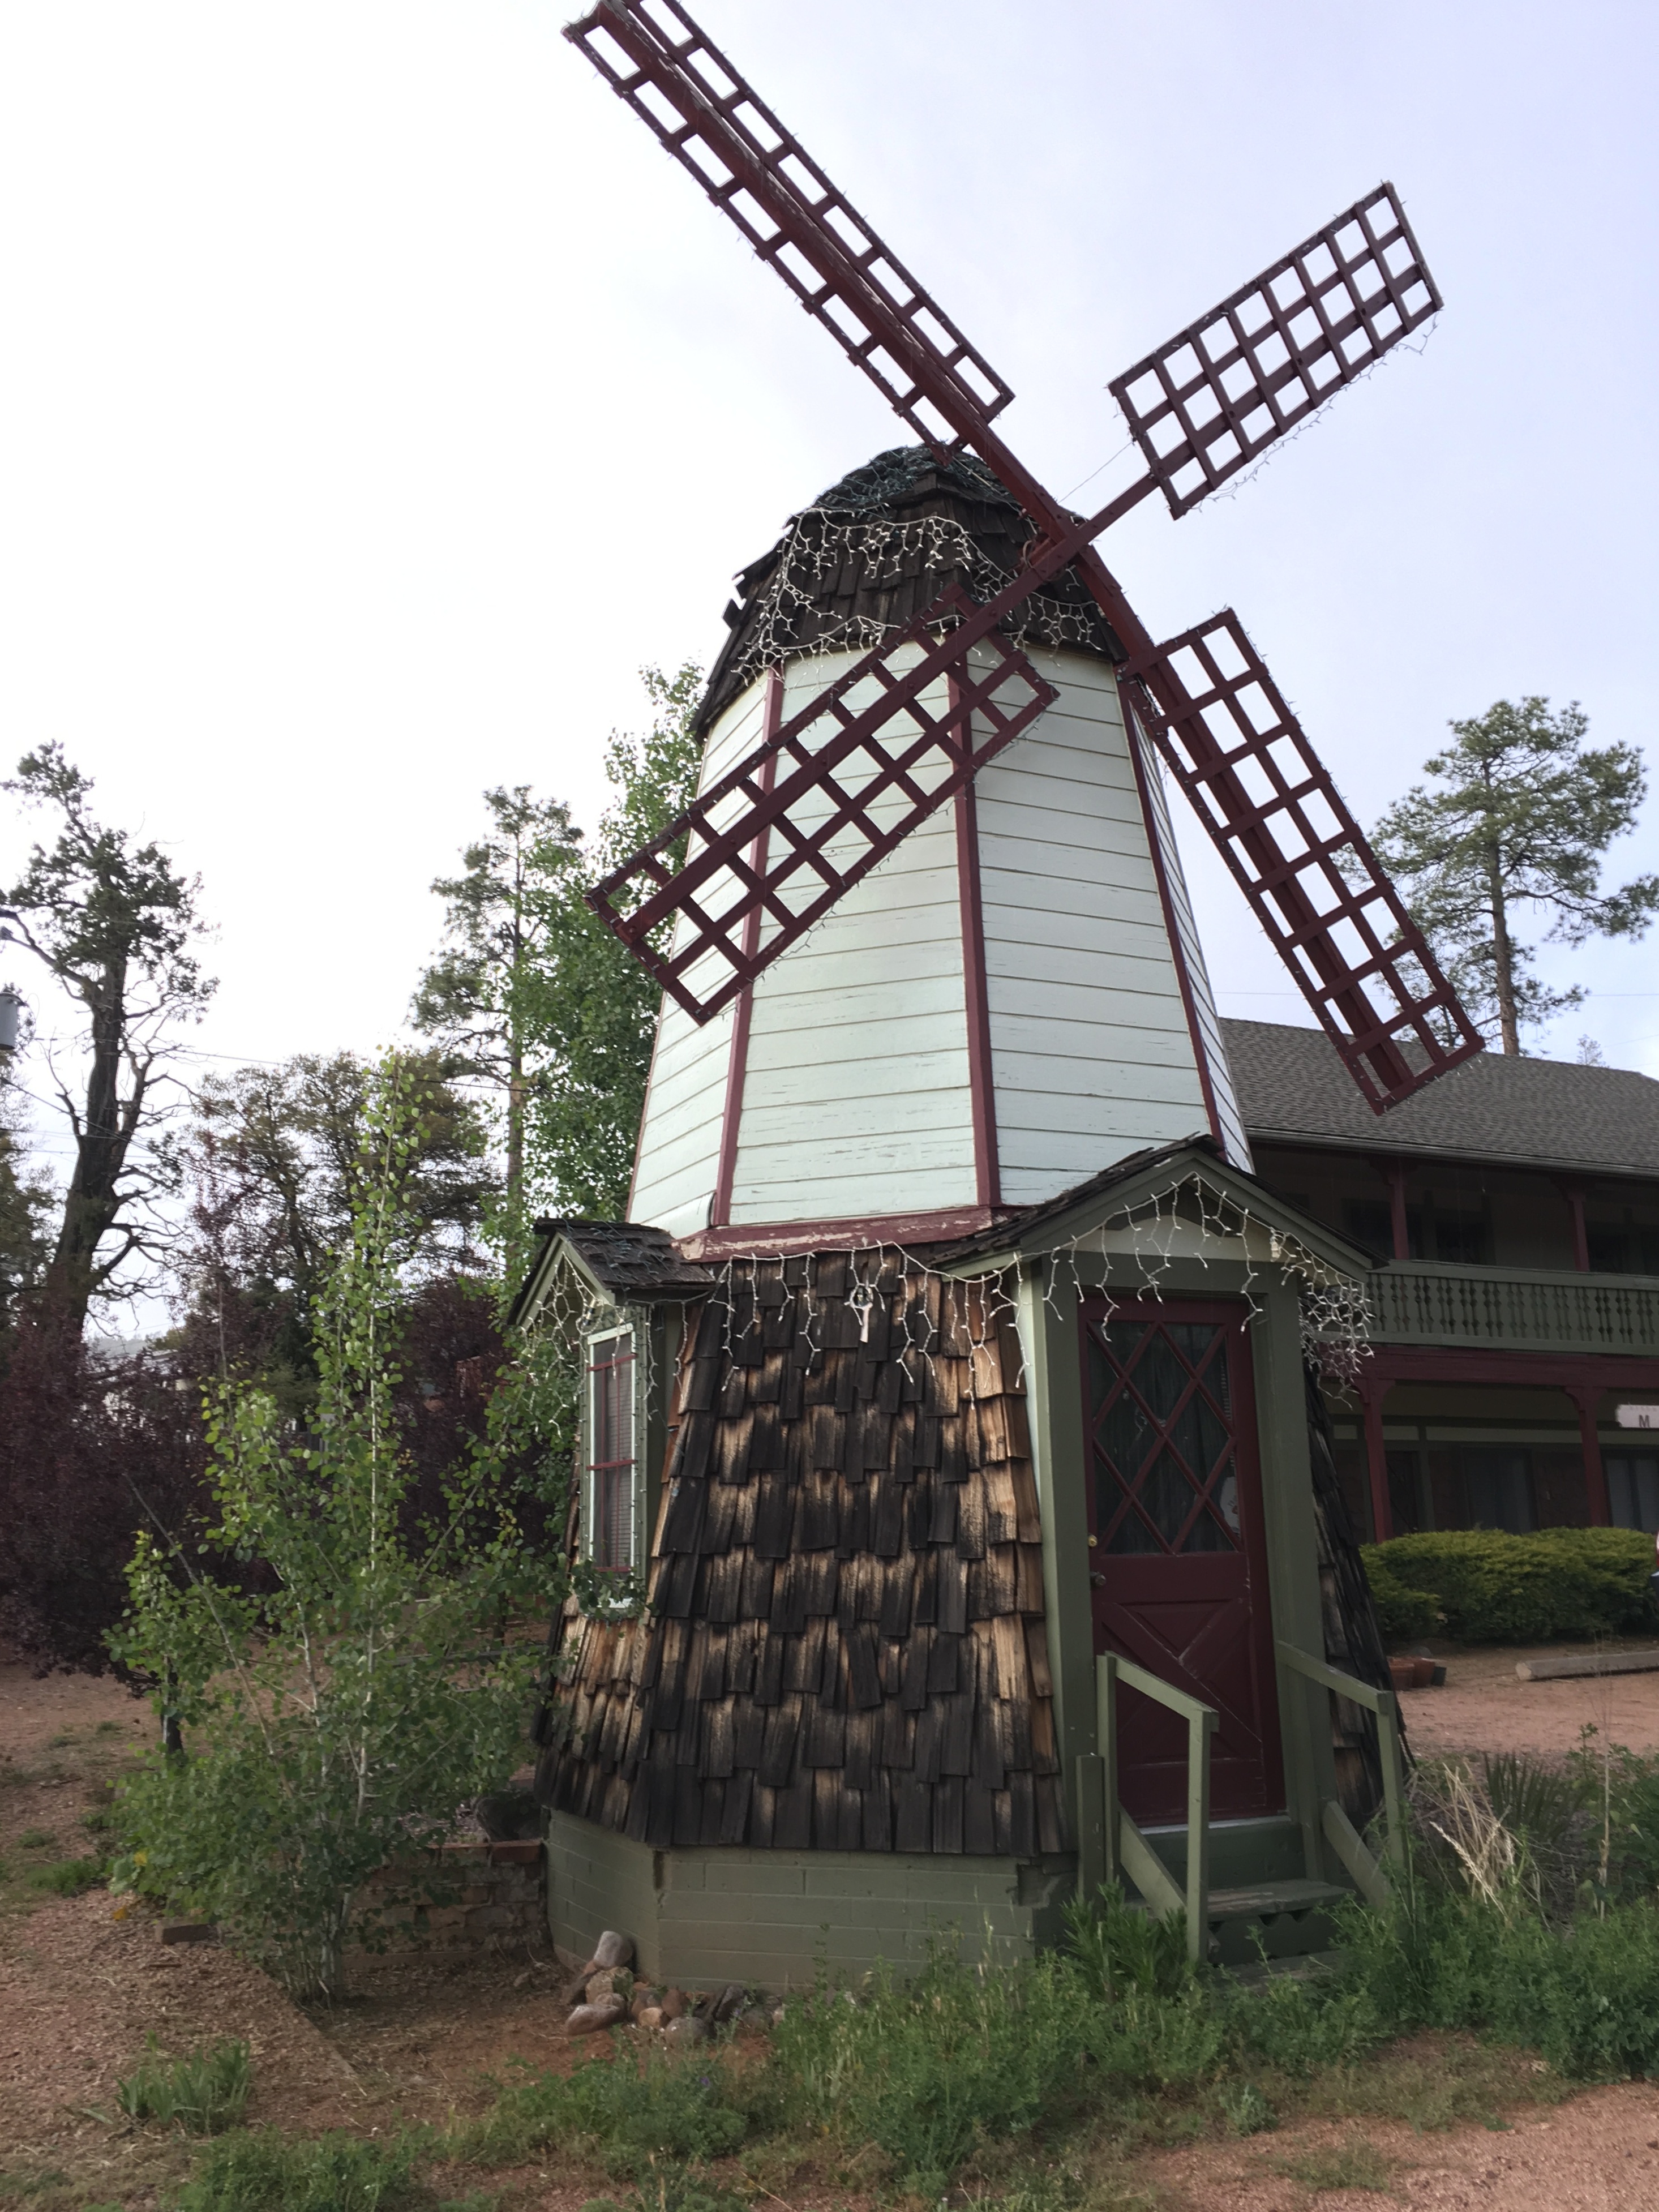
windmill, building, mill, outdoor structure